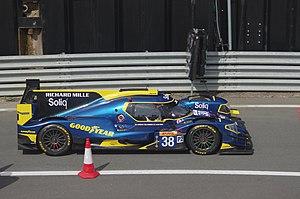
Roberto González, né le 31 mars 1976 à Mexico au Mexique, est un pilote automobile méxicain. Il est le frère du pilote automobile méxicain Ricardo González.
Jota Sport est une écurie de sport automobile britannique fondée en 2000 par Simon Dolan.